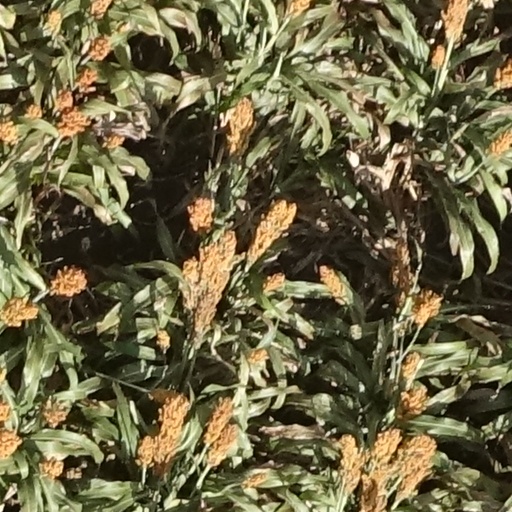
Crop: sorghum